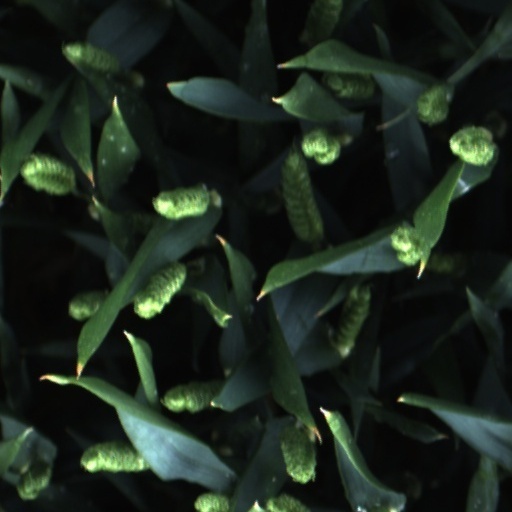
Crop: wheat